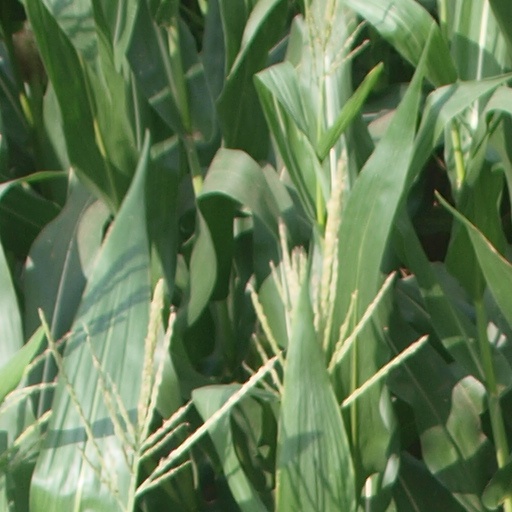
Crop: maize; corn